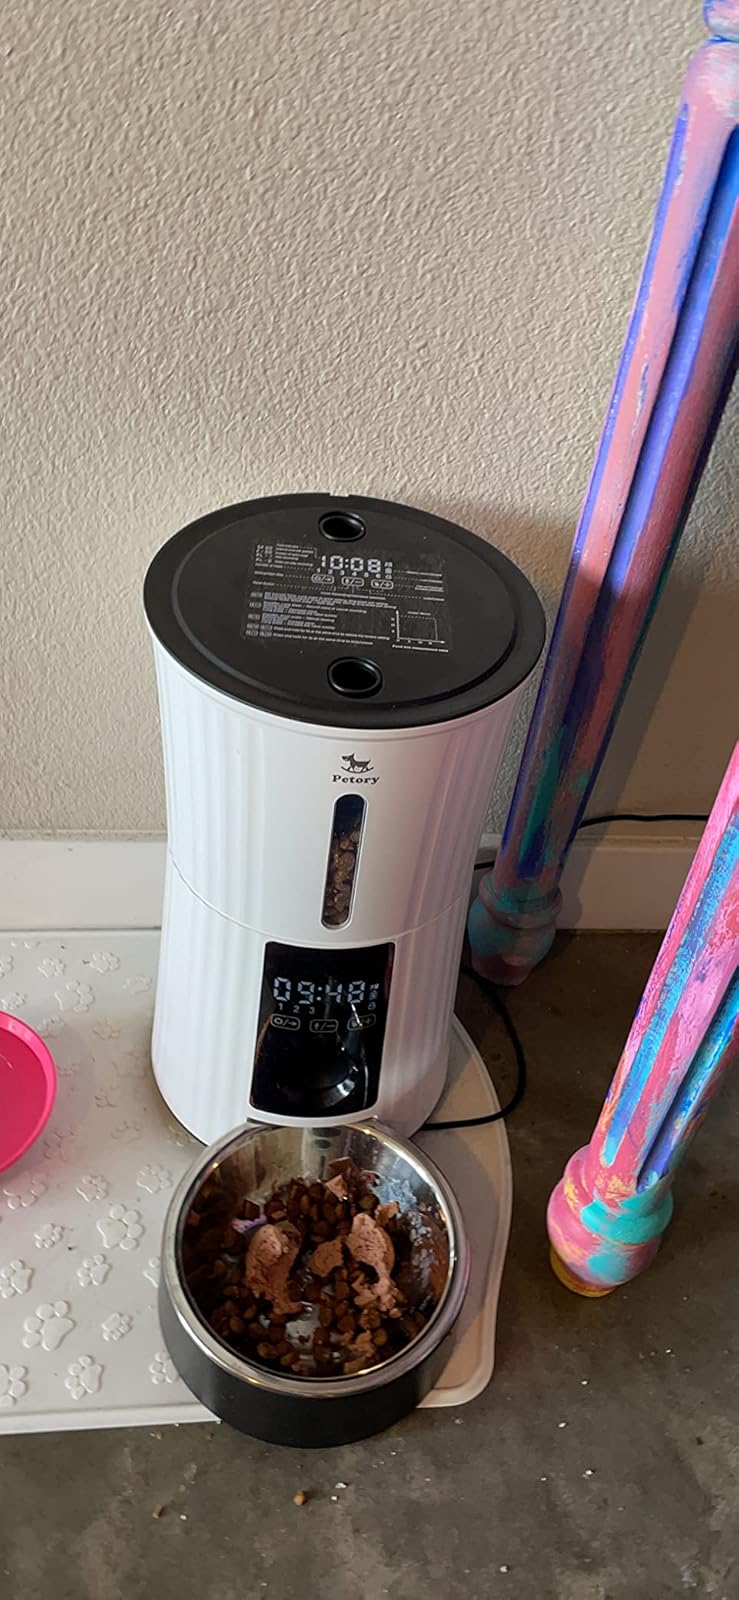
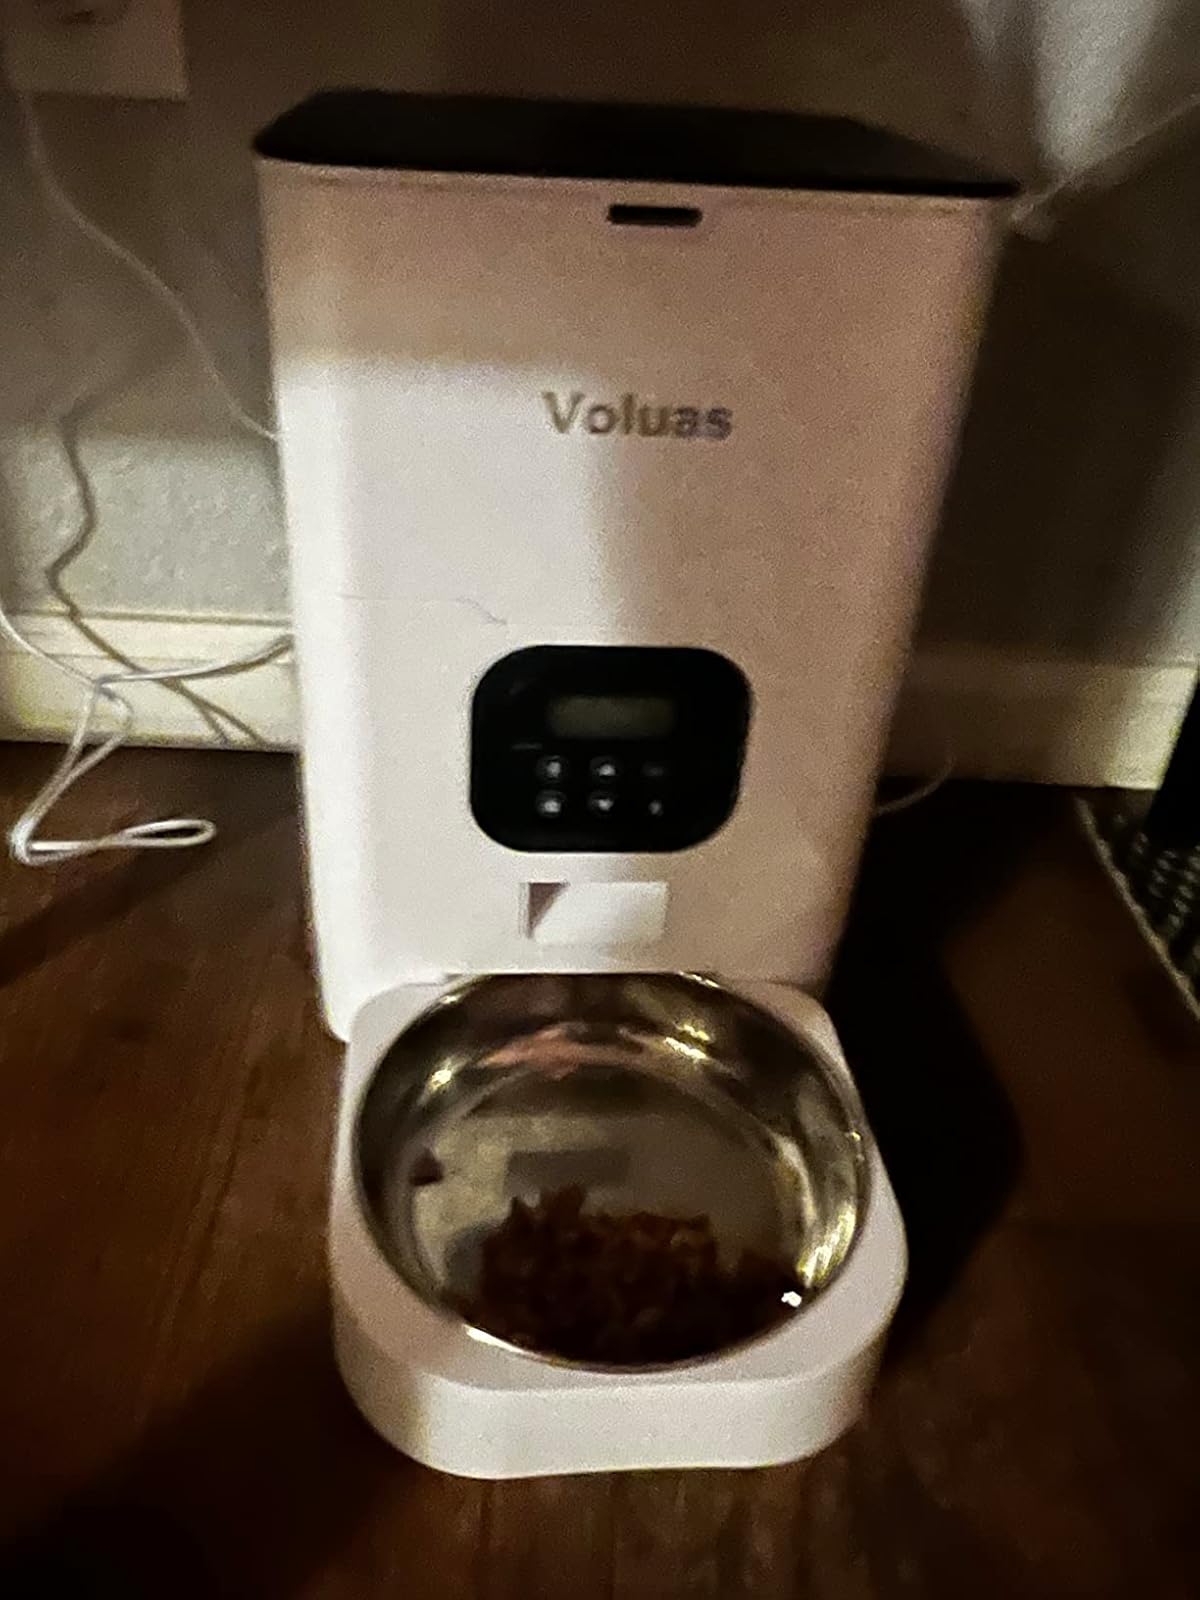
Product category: items_feeder
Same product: no